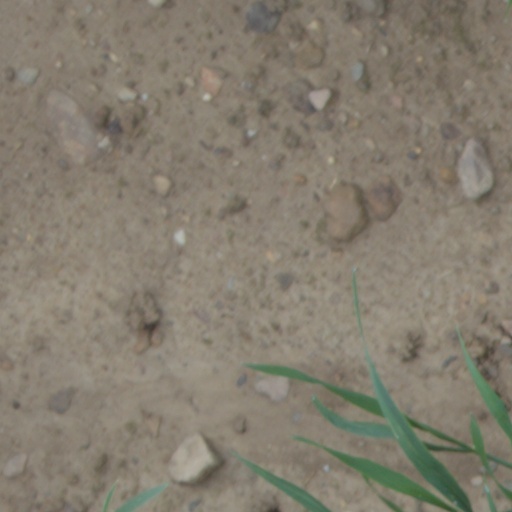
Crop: wheat